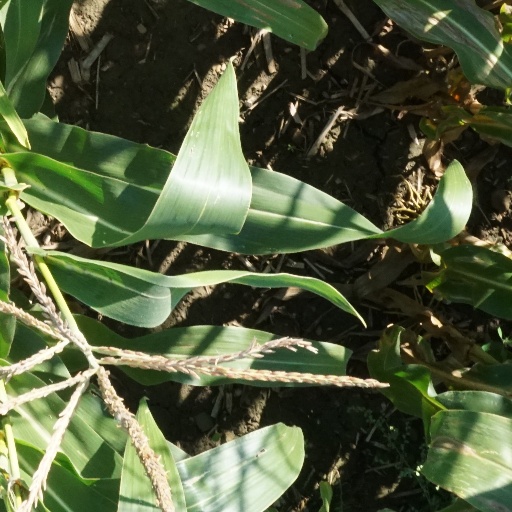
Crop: maize; corn